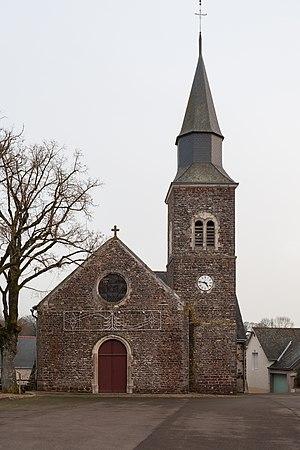
Église Saint-Pierre de Chammes en Mayenne.
Chammes est une ancienne commune française, située dans le département de la Mayenne en région Pays de la Loire, devenue, le 1ᵉʳ janvier 2016, une commune déléguée de la commune nouvelle de Sainte-Suzanne-et-Chammes.